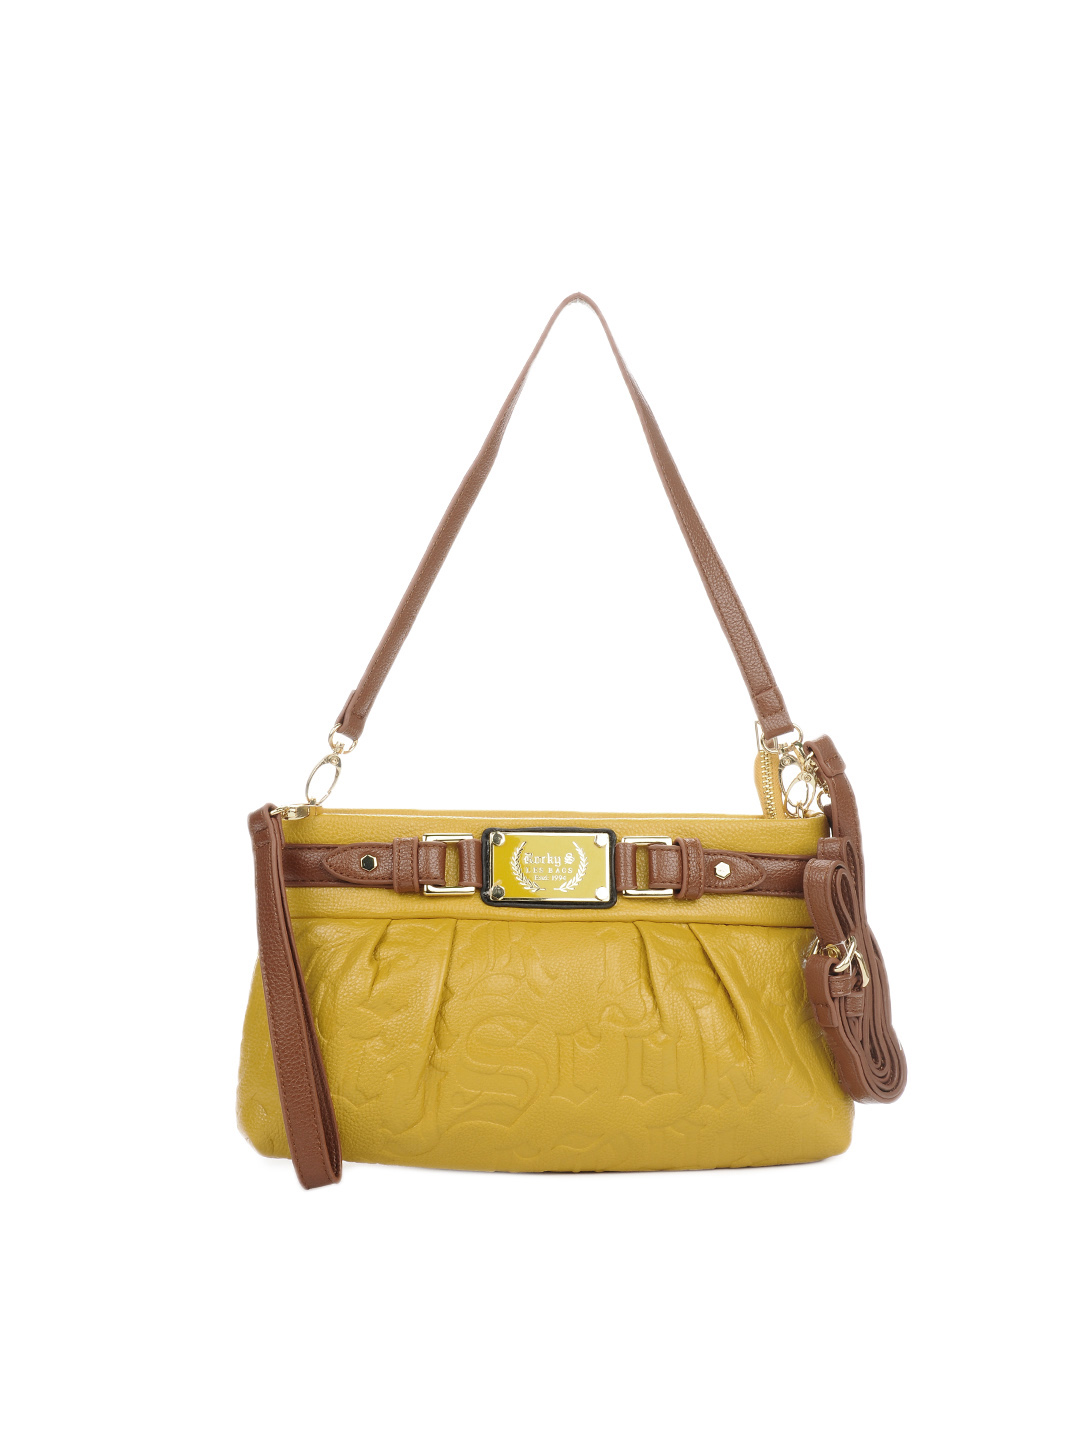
Rocky S Women Yellow Handbag
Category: Accessories / Bags / Handbags
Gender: Women
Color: Yellow
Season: Summer 2012
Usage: Casual